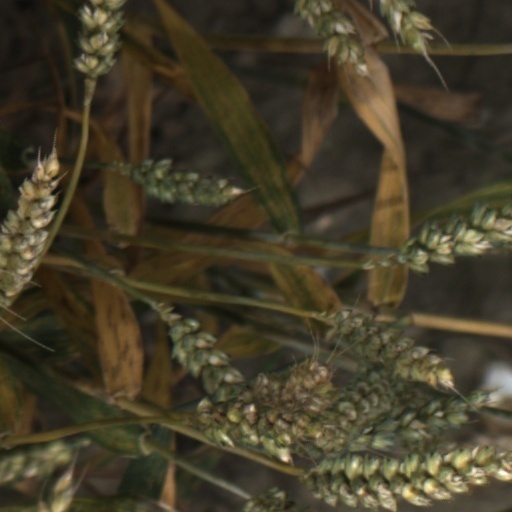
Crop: wheat